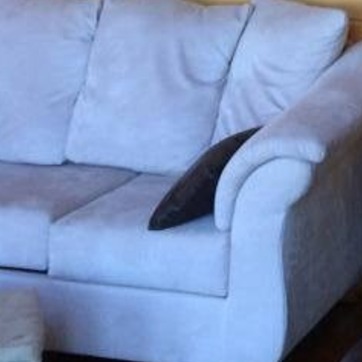
Material: fabric